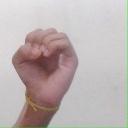
अक्षर: ऊ